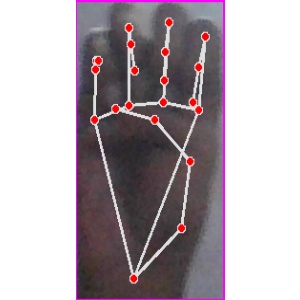
अक्षर: म